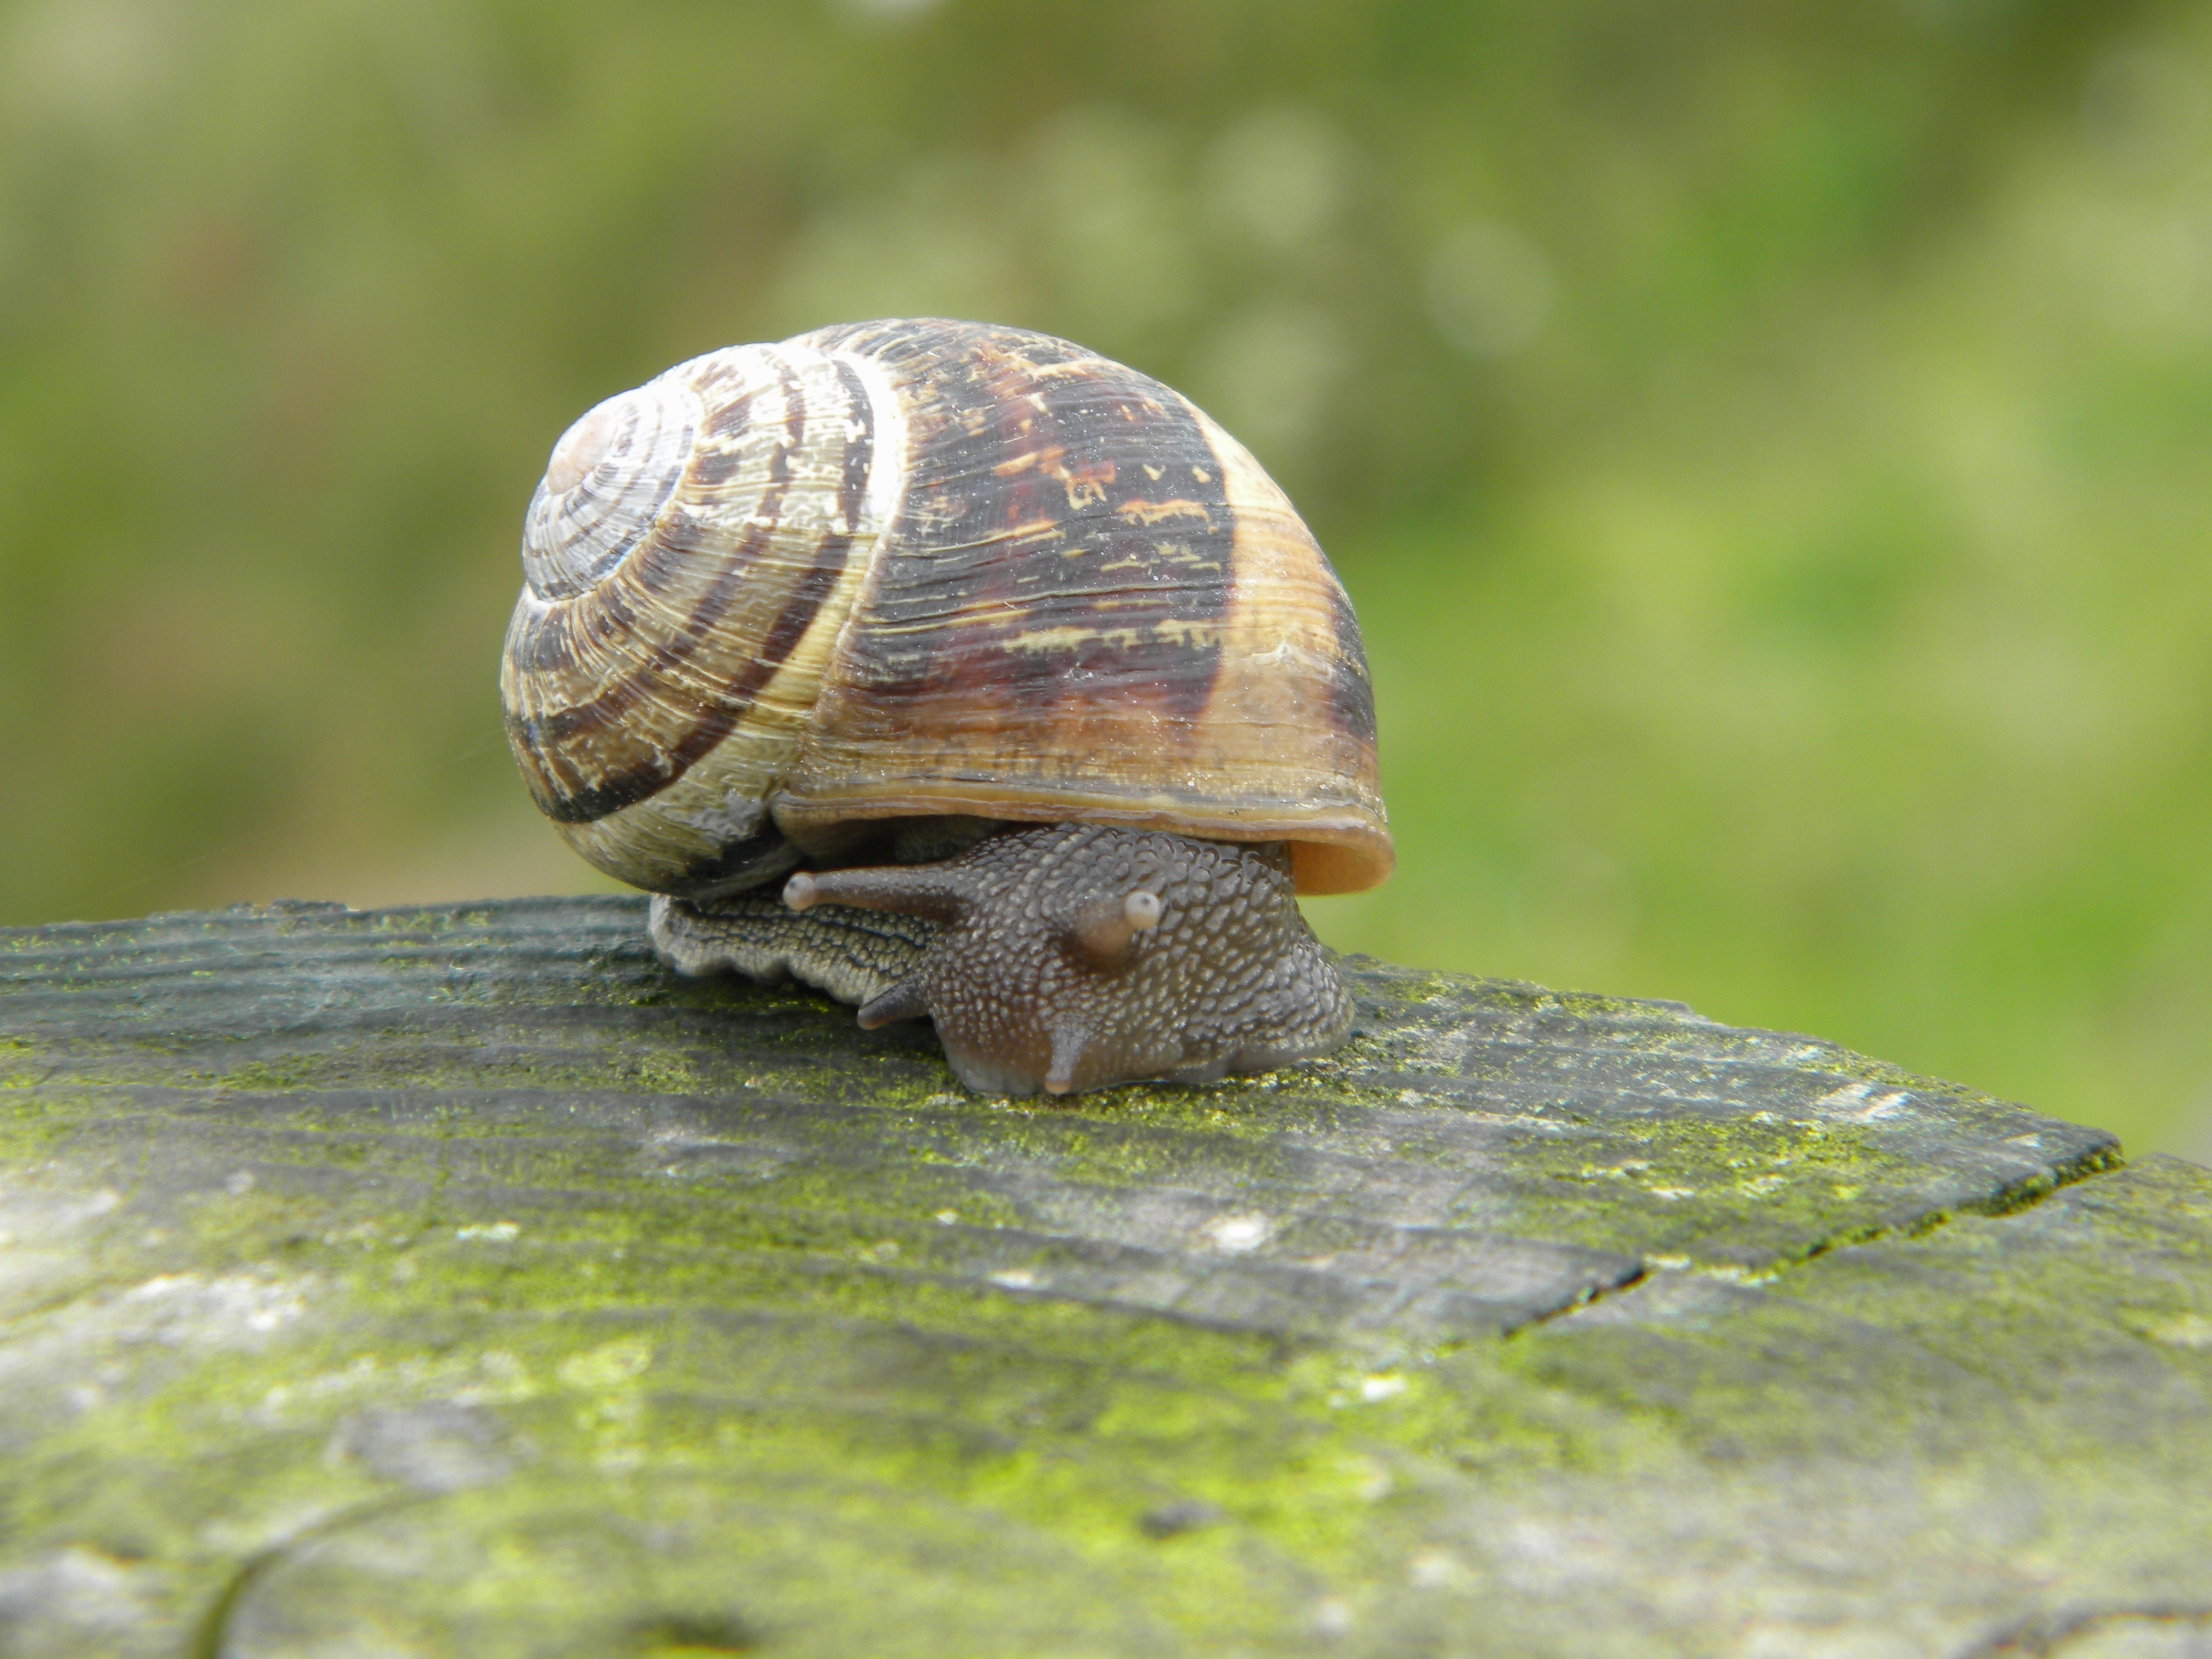
nature, spiral, trunk, animal, wildlife, green, peace, fauna, shell, invertebrate, close up, snail, slow, molluscs, schnecken, macro photography, sea snail, snails and slugs